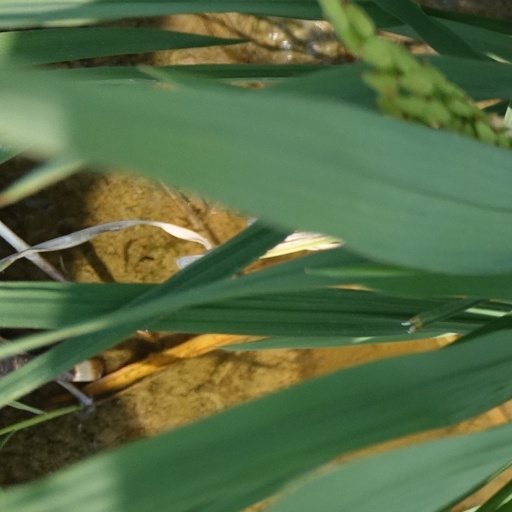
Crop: rice